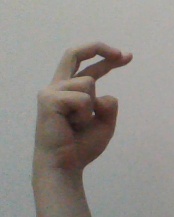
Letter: zay